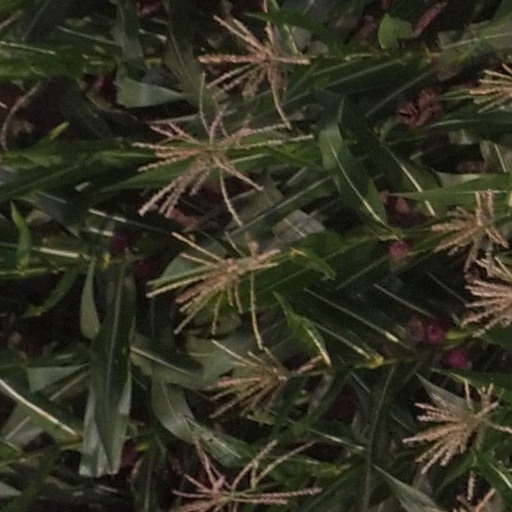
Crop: maize; corn